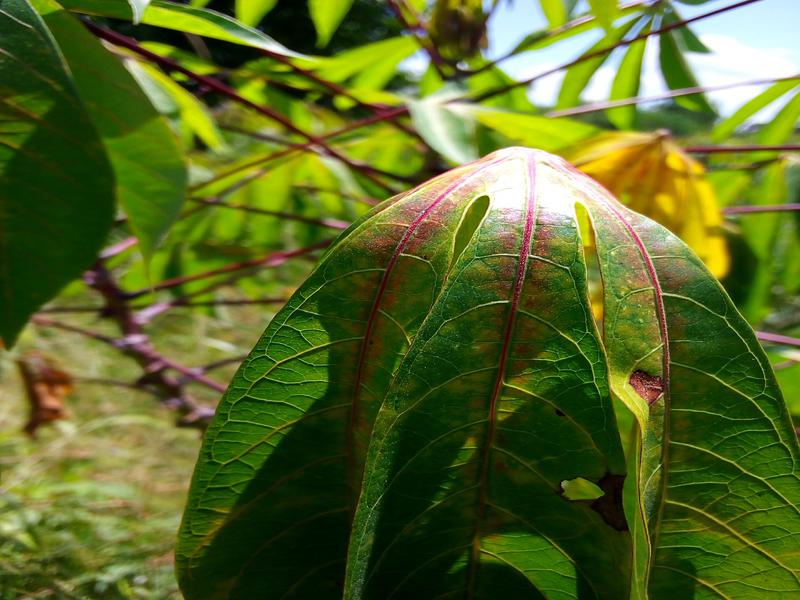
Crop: cassava
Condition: brown_streak_disease